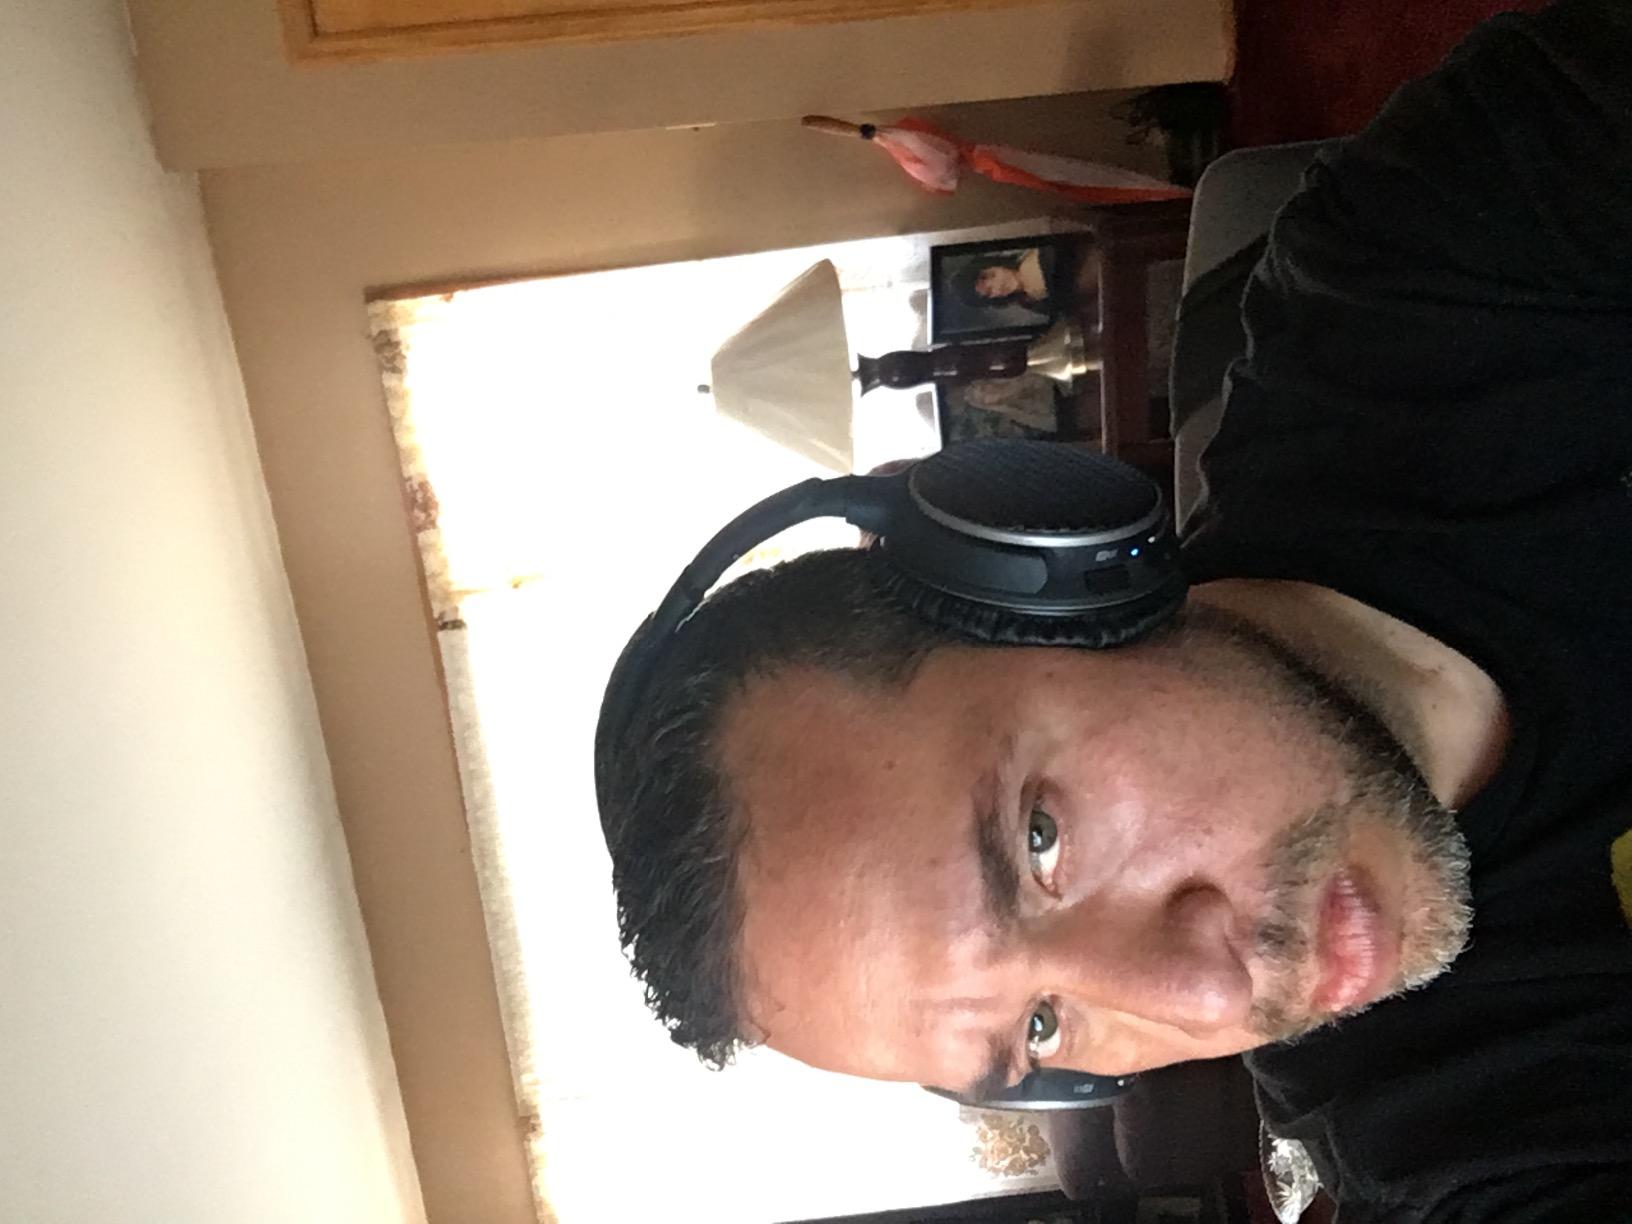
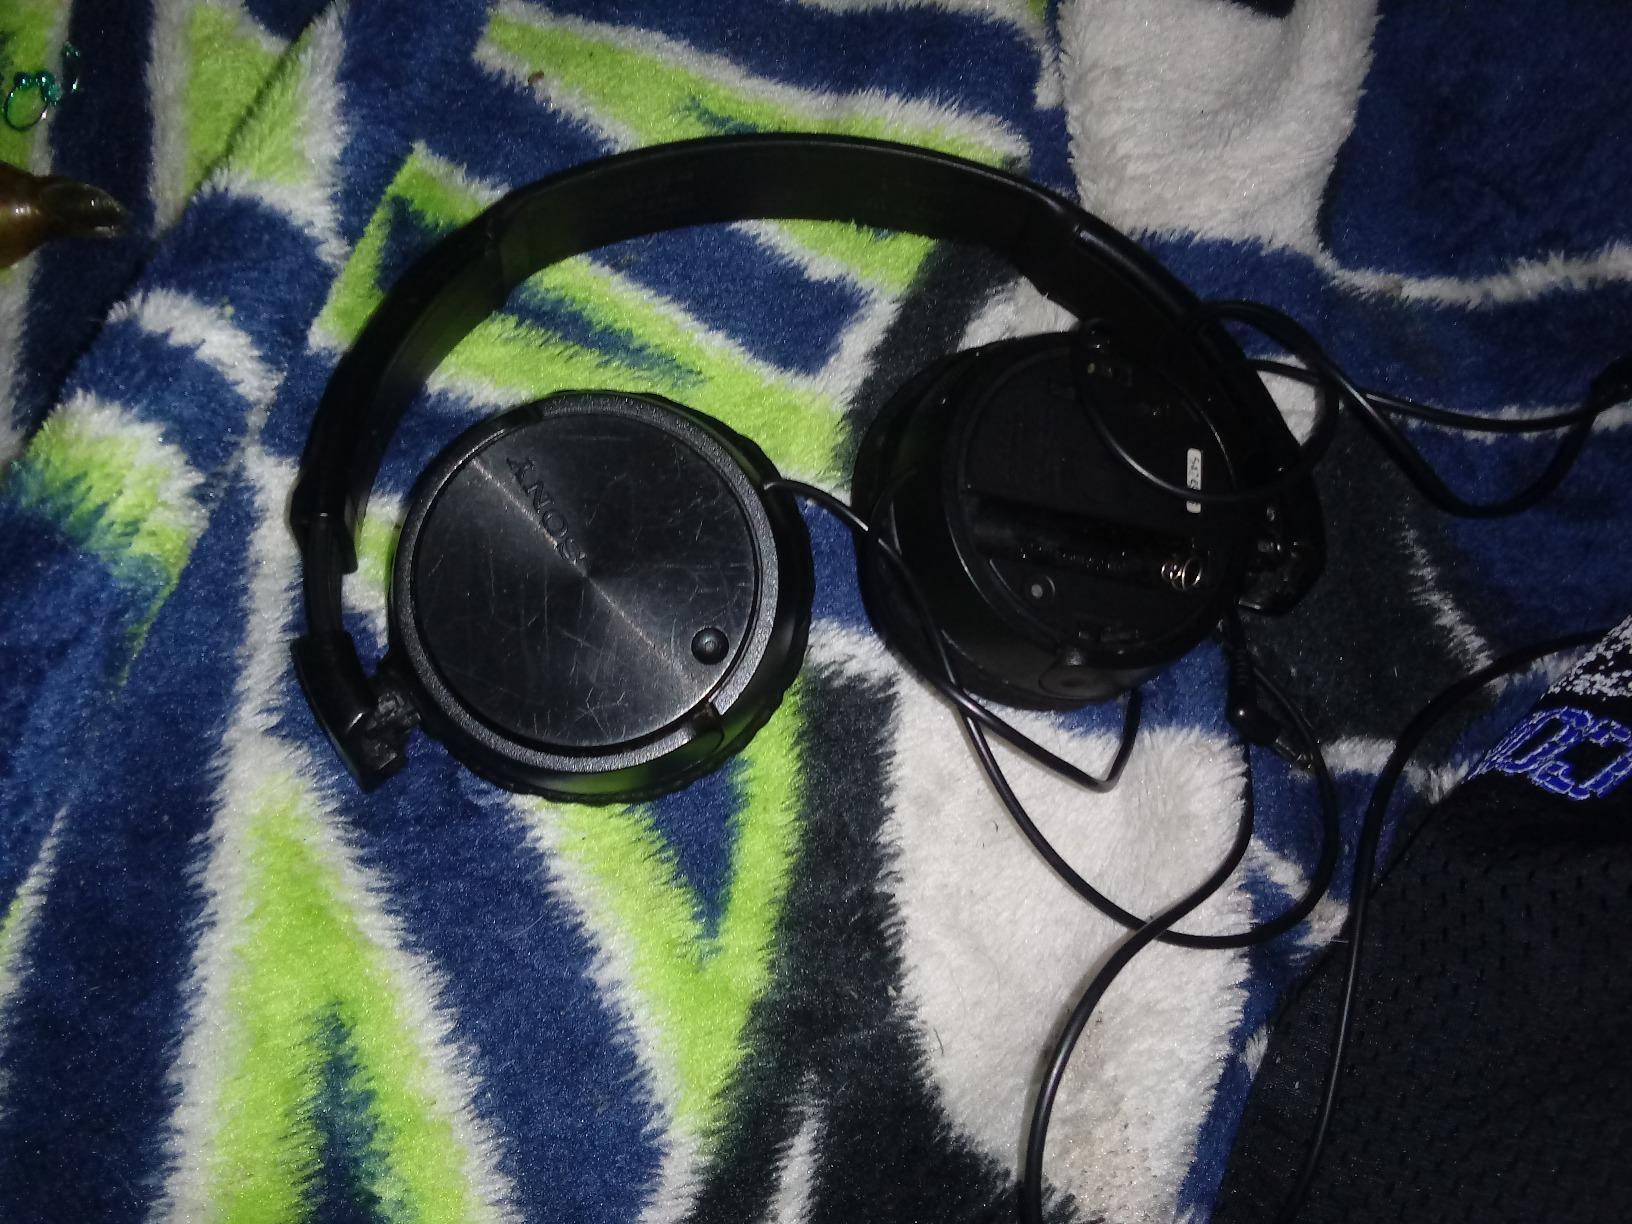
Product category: headphones
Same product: no